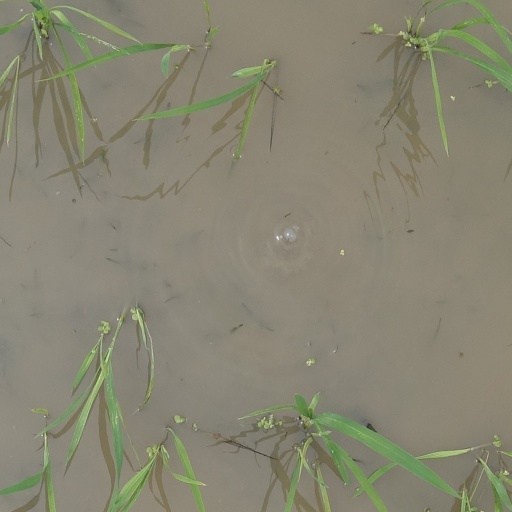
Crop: rice